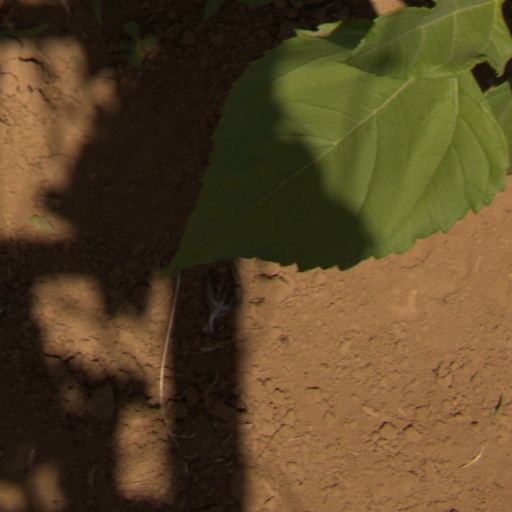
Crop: Jerusalem artichoke